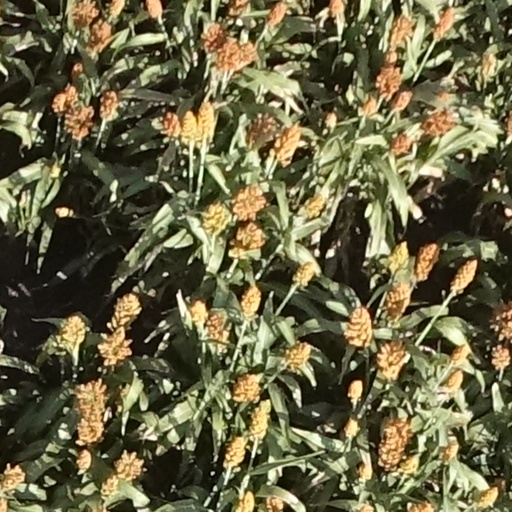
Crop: sorghum